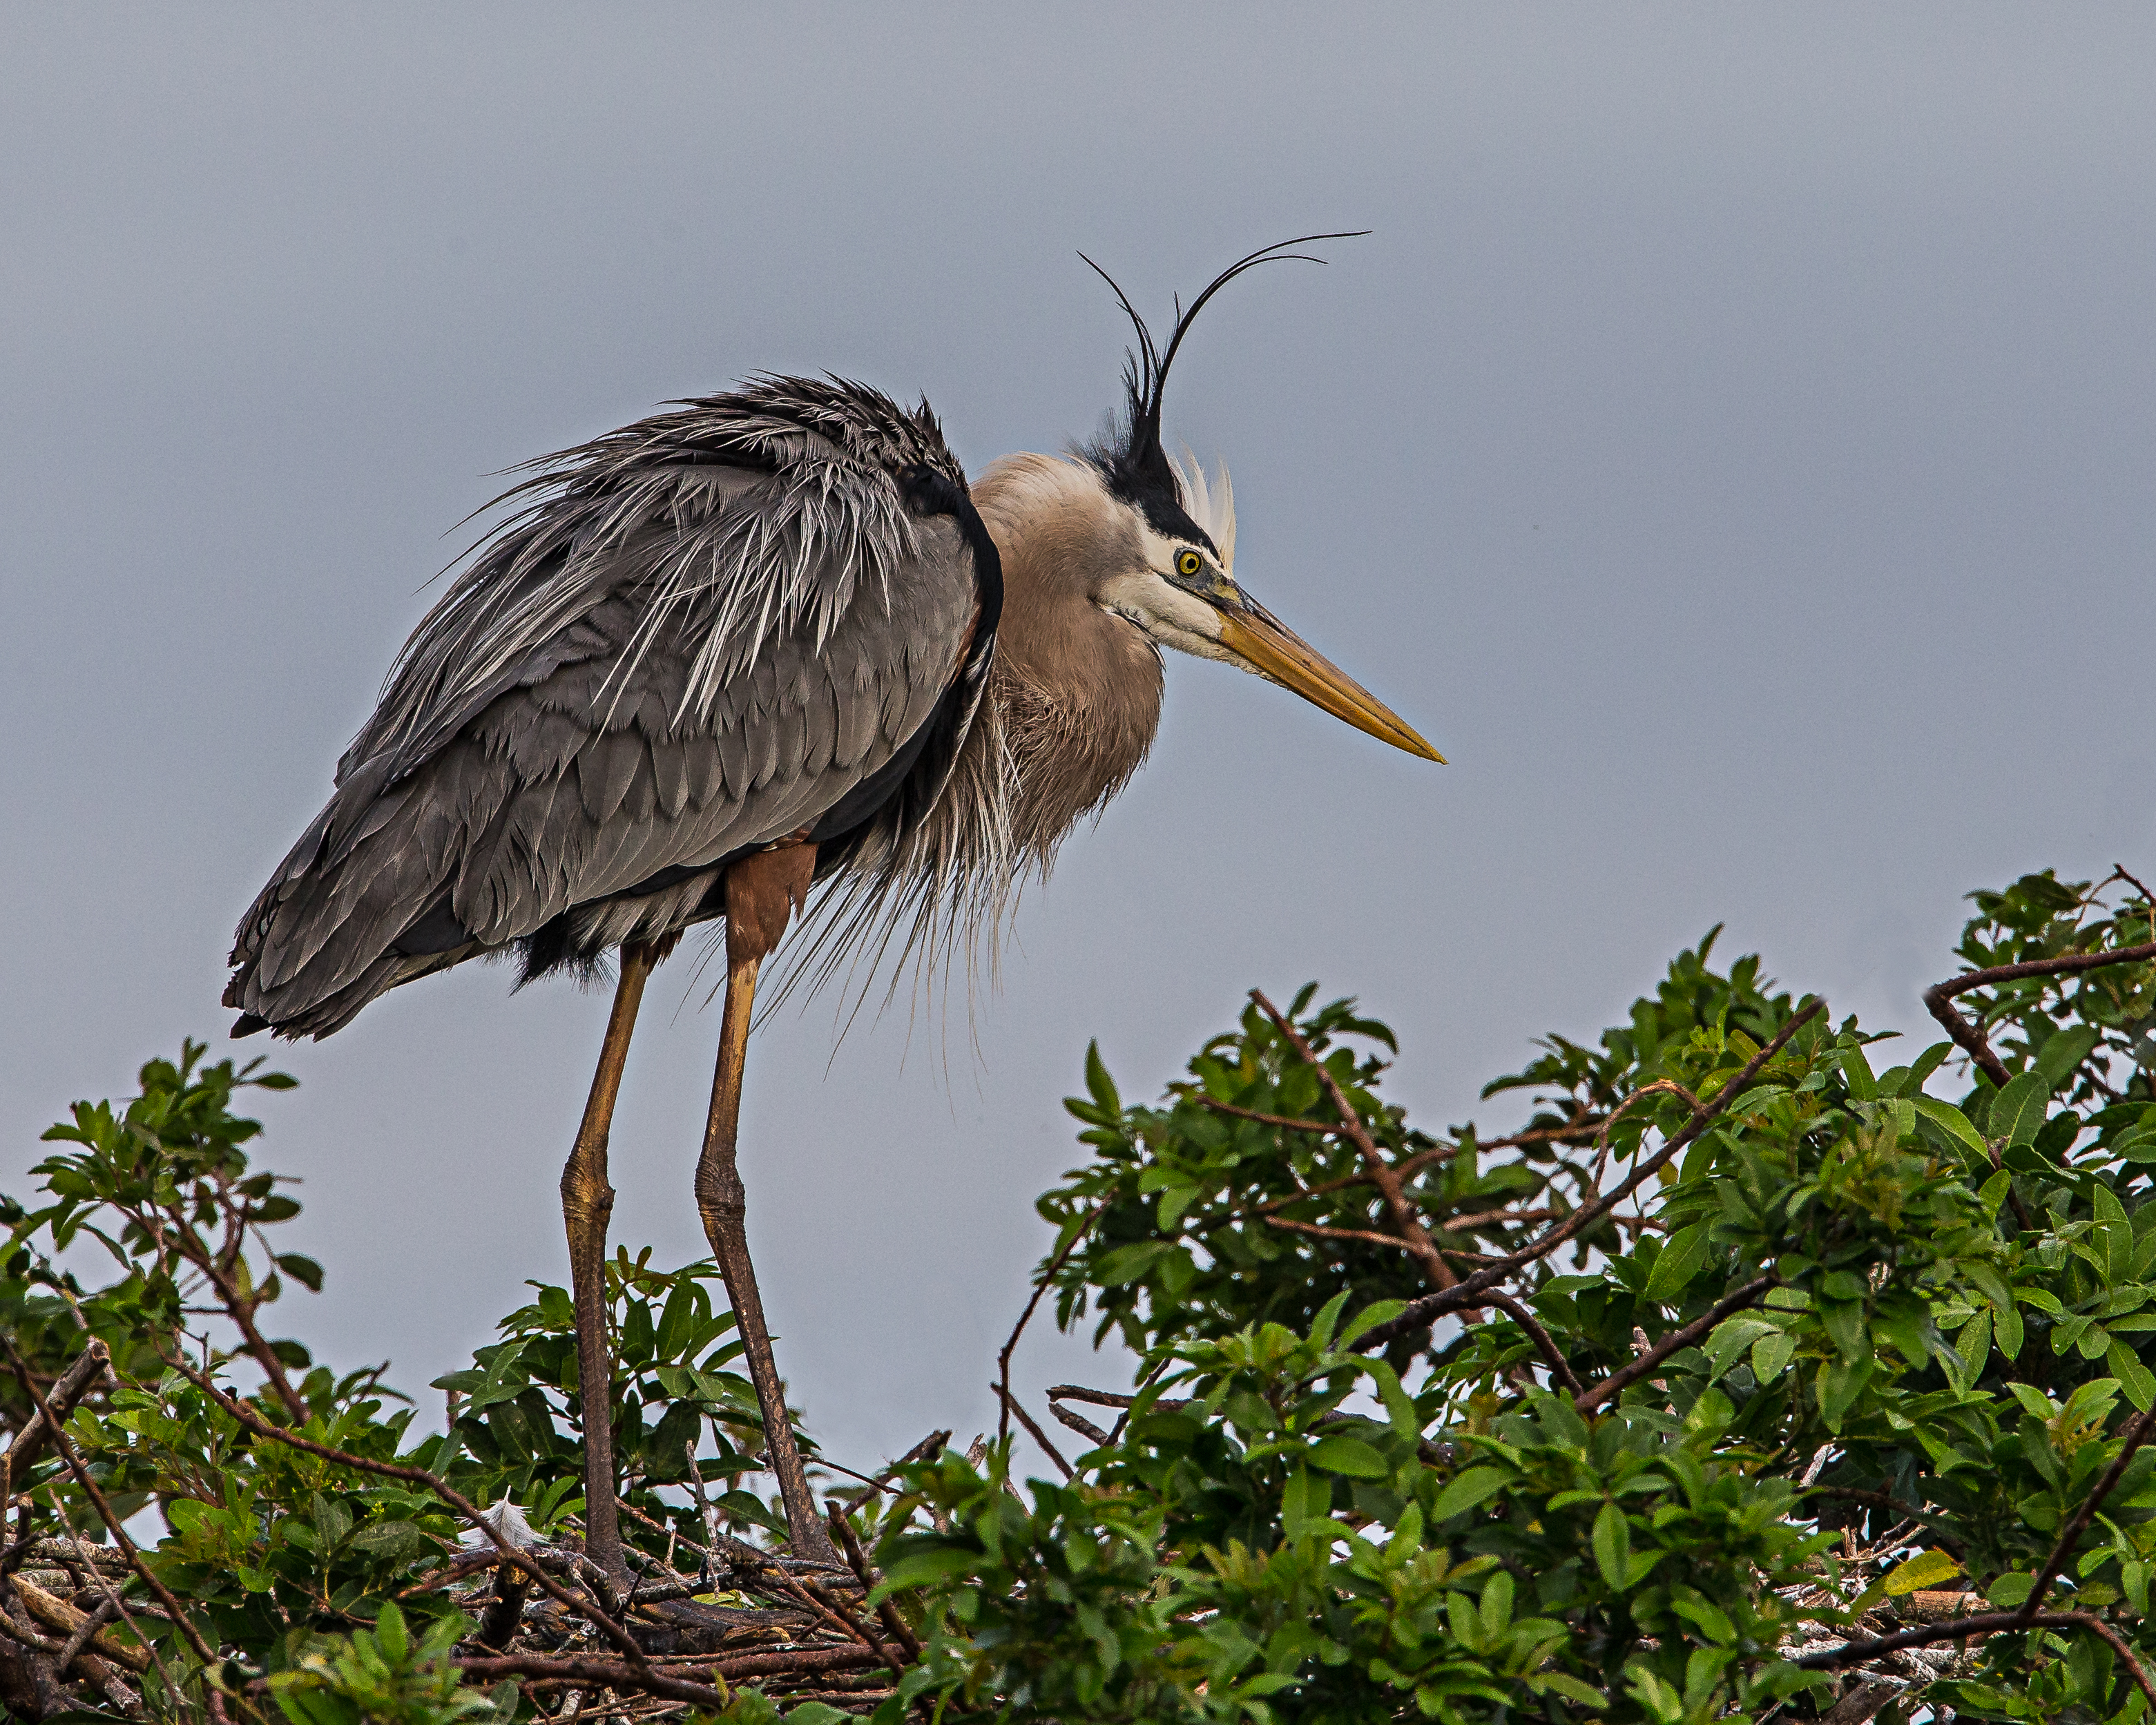
bird, wing, wildlife, beak, fauna, stork, vertebrate, heron, pelecaniformes, shorebird, white stork, ciconiiformes, marabou stork, green heron